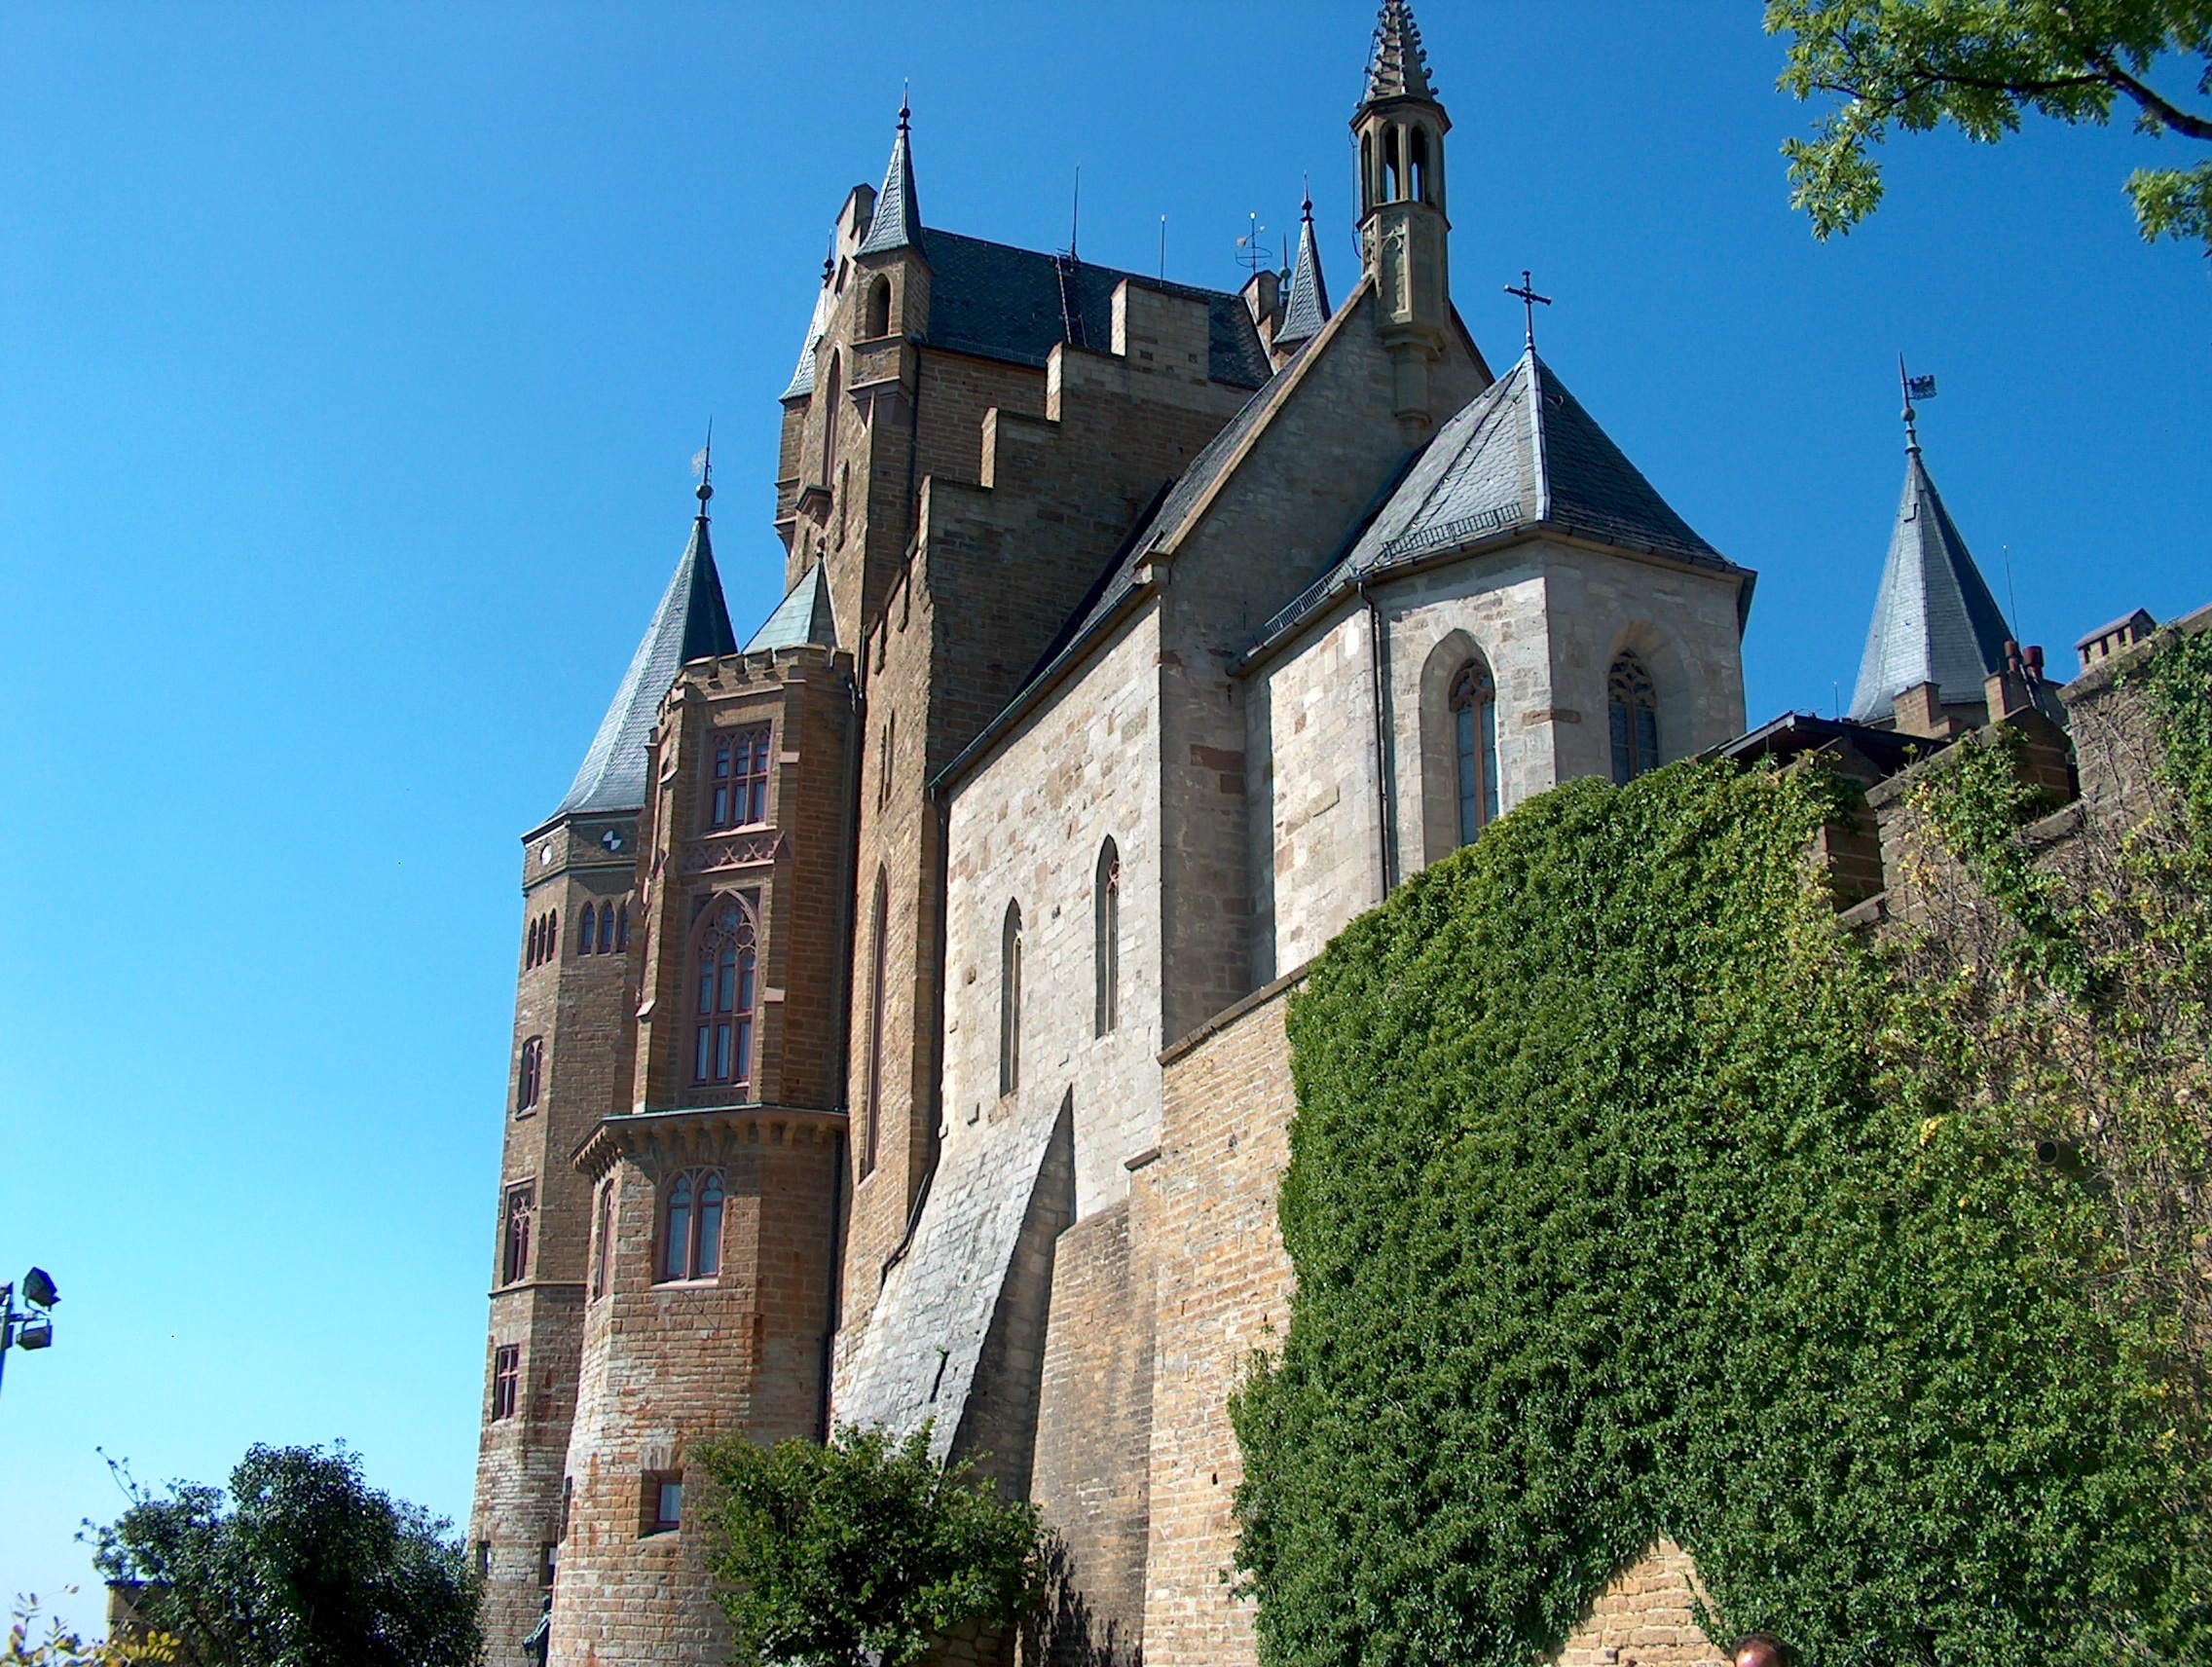
building, chateau, wall, castle, church, cathedral, chapel, place of worship, fortress, towers, spire, steeple, monastery, germany, estate, middle ages, tours, castle castle, hohenzollern castle, historic site